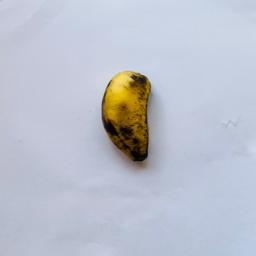
Banana variety: Sabri Kola